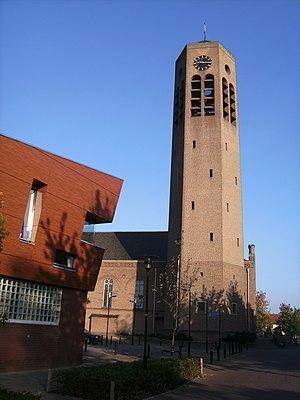
Vierlingsbeek est un village situé dans la commune néerlandaise de Boxmeer, dans la province du Brabant-Septentrional. Le 1ᵉʳ janvier 2008, le village comptait 2 622 habitants.